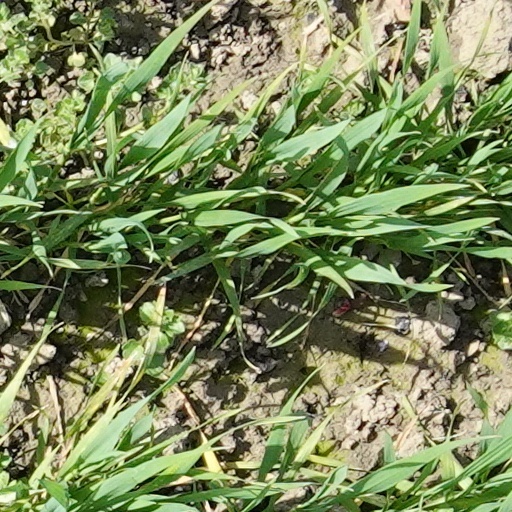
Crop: wheat